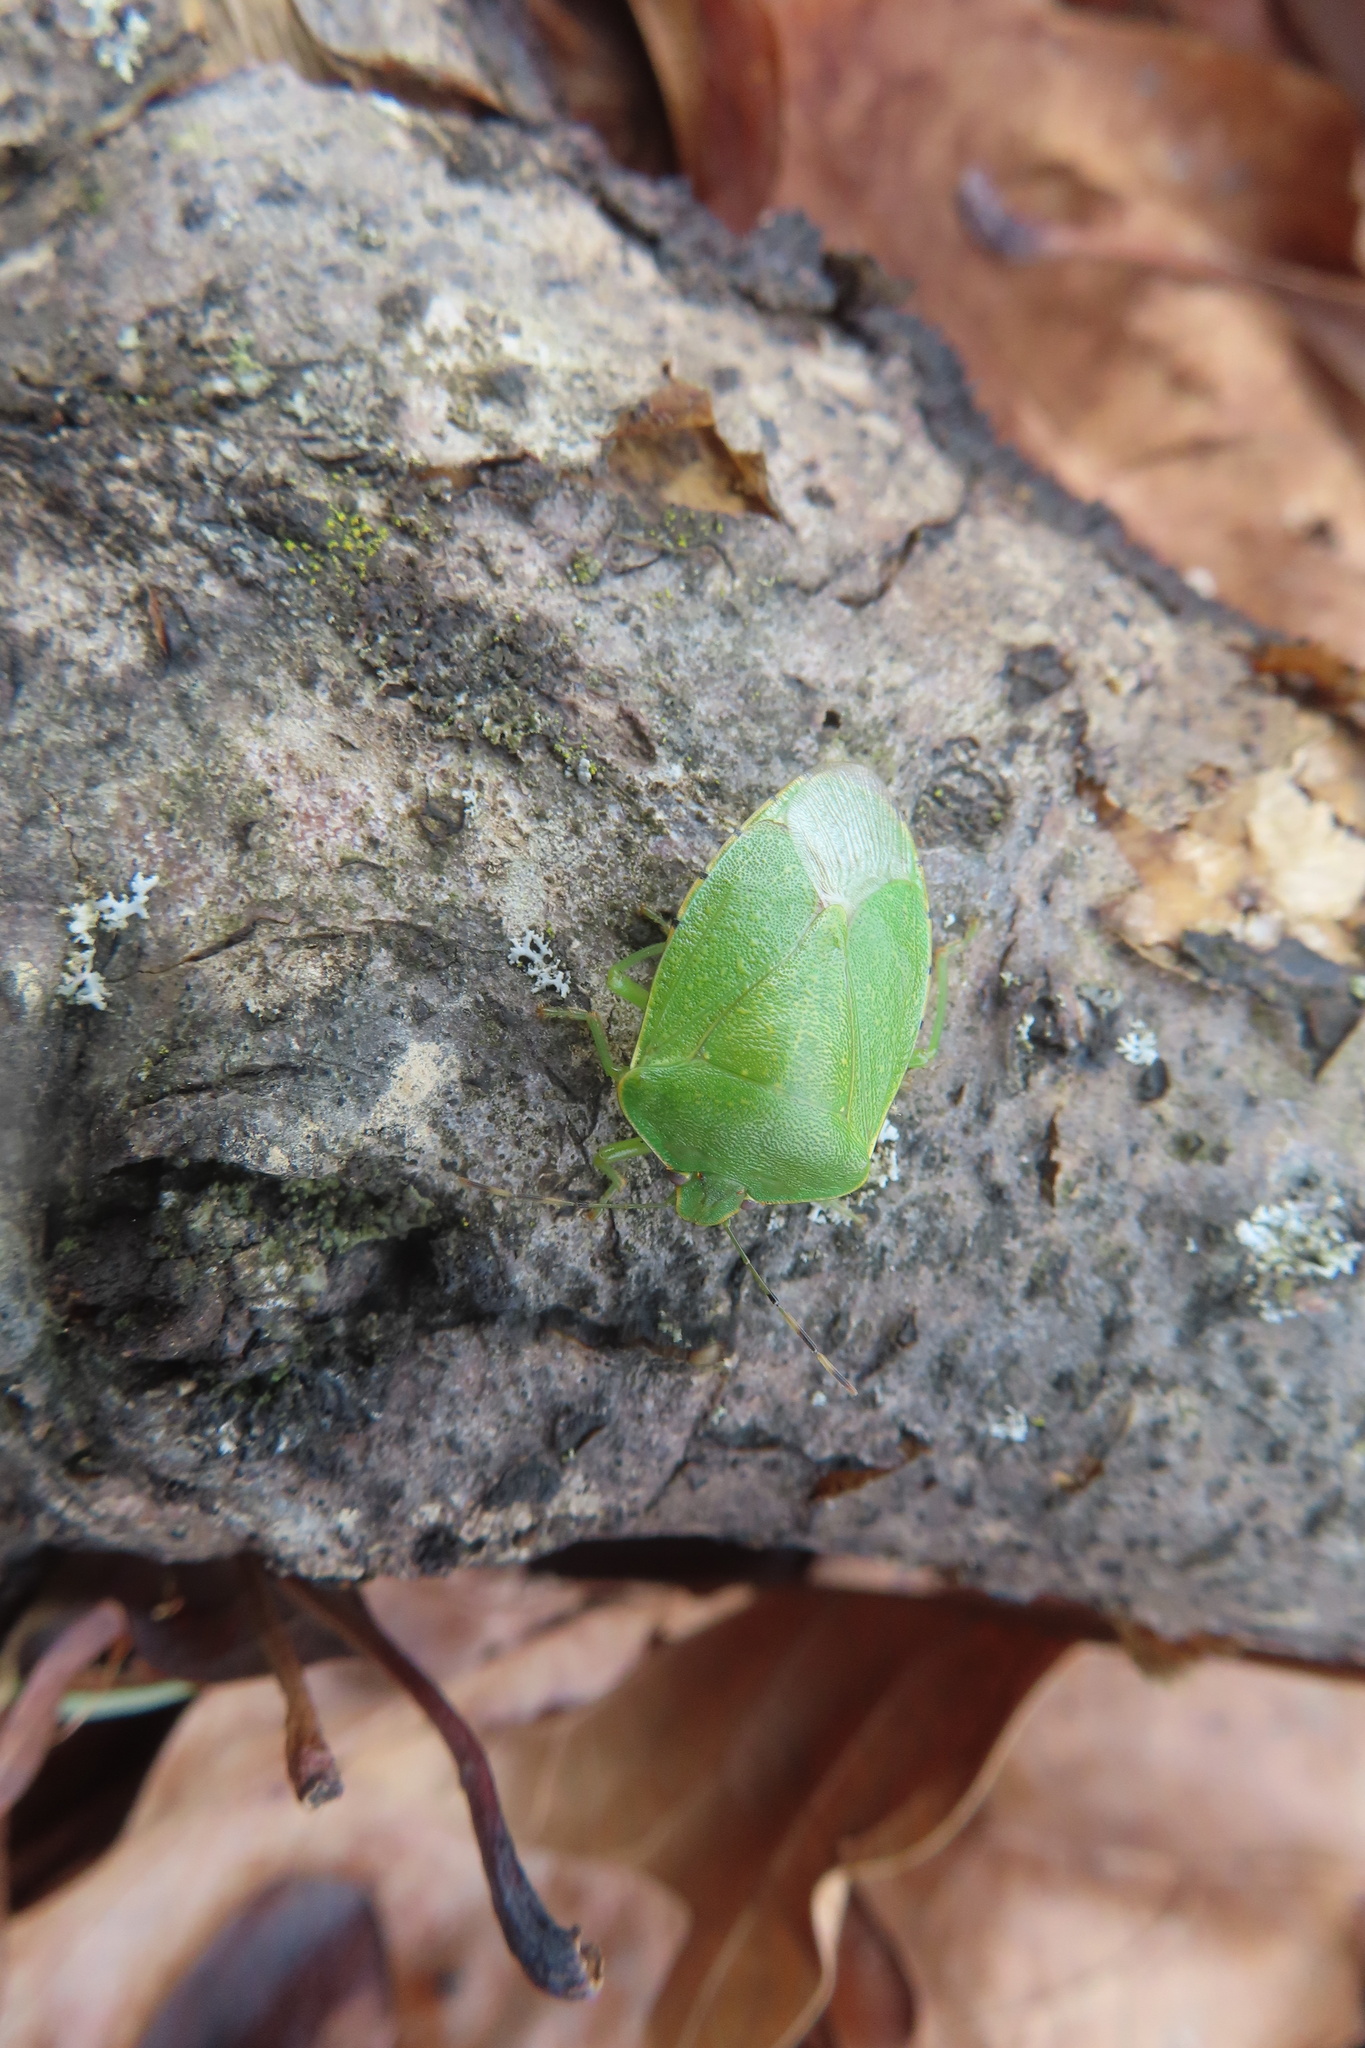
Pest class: stink_bug